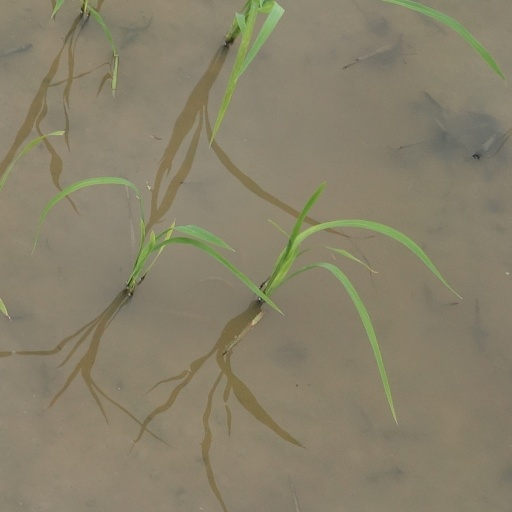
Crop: rice